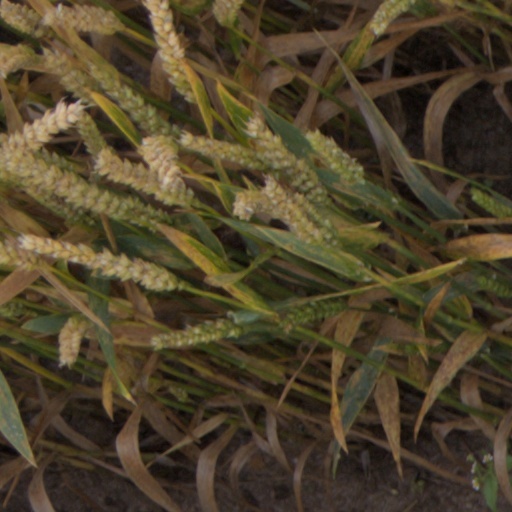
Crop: wheat